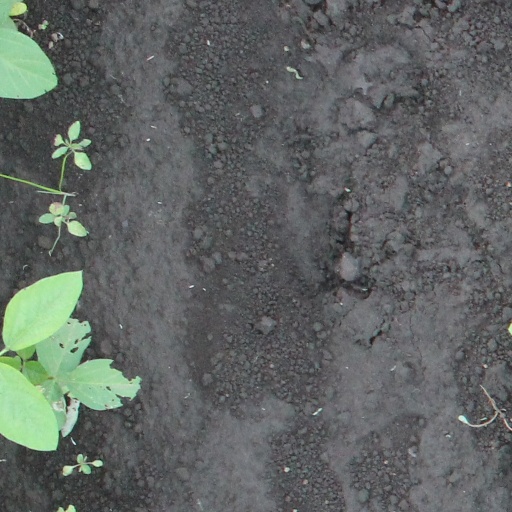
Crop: soybean